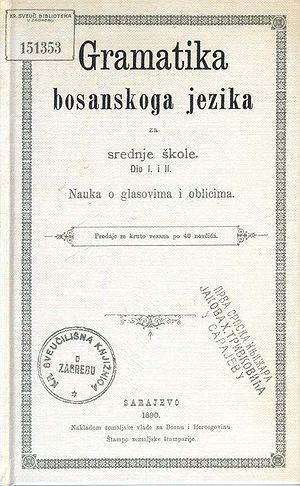
Le bosnien, parfois appelé bosniaque, est l’une des variétés standard de la langue appelée « serbo-croate » par certains linguistes, et par d’autres – « diasystème slave du centre-sud », štokavski jezik « langue chtokavienne », standardni novoštokavski « néochtokavien standard » ou BCMS.